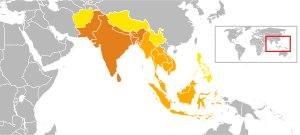
Le berceau de la civilisation est une expression faisant référence à des régions du monde où l'on considère que les premières civilisations humaines virent le jour. La théorie dominante est qu'il n'y a pas qu'un seul berceau, mais que plusieurs civilisations se sont développées de manière indépendante. Celles du Croissant fertile, de la période d'Obeïd en Mésopotamie et de la culture de Nagada en Égypte, sont considérées comme les plus anciennes. D'autres civilisations ont vu le jour en Asie, le long de vallées fluviales, celles des civilisations de l'Indus et du fleuve Jaune.